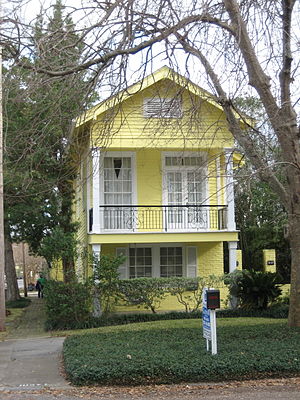
Shotgun House
Et renoveret toetagers Shotgun House i New Orleans
Shotgun House refererer til en form for familiehus der især er udbredt i den sydlige del af USA.